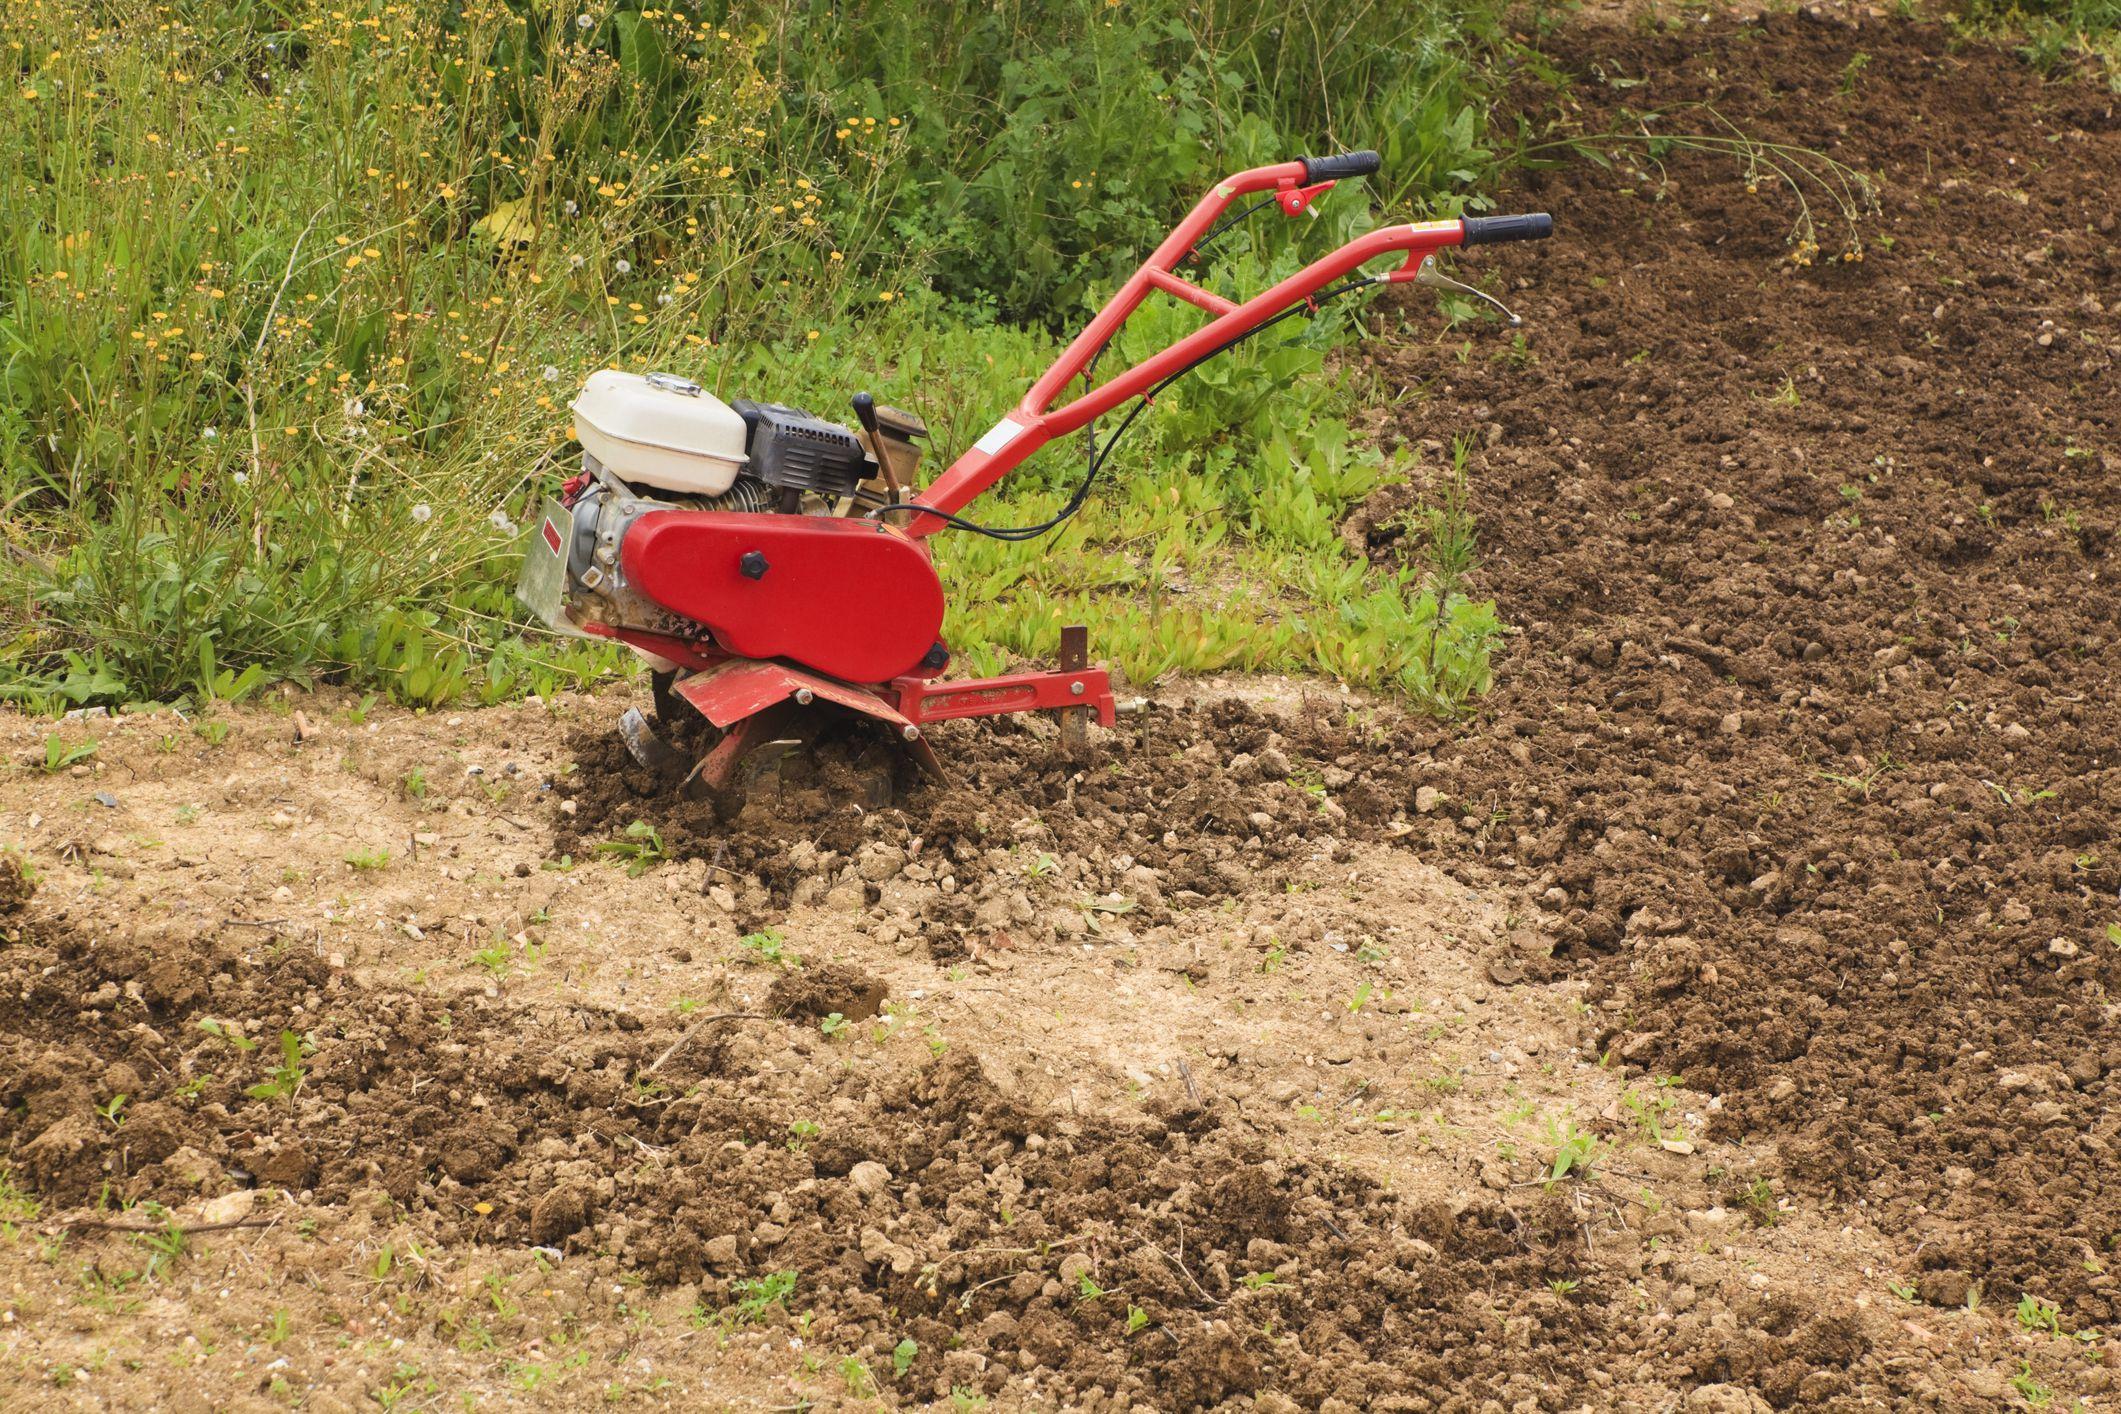
Nyasi fupi, mashine ndogo yenye rangi nyekundu na nyeusi pamoja na nyeupe, ikiwa shambani inafanya shughuli za kilimo.